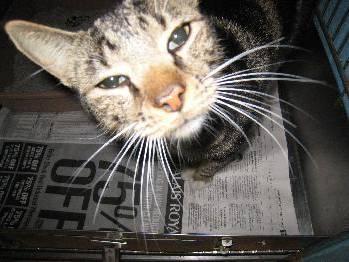
cat